The Event (2003 film)

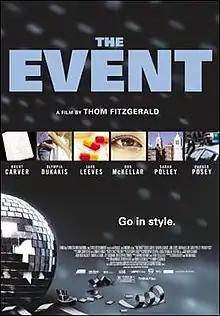

The Event is a 2003 drama film directed by Thom Fitzgerald. Matt Shapiro (Don McKellar), a cellist with AIDS, has died in Manhattan after a party, and his partner Brian (Brent Carver) is suspected of having assisted suicides of Matt and other AIDS patients. Assistant District Attorney Nick DeVivo (Parker Posey) interviews Matt's friends and family who attended to piece together a portrait of the final two years of Matt's life, which are told in flashbacks.